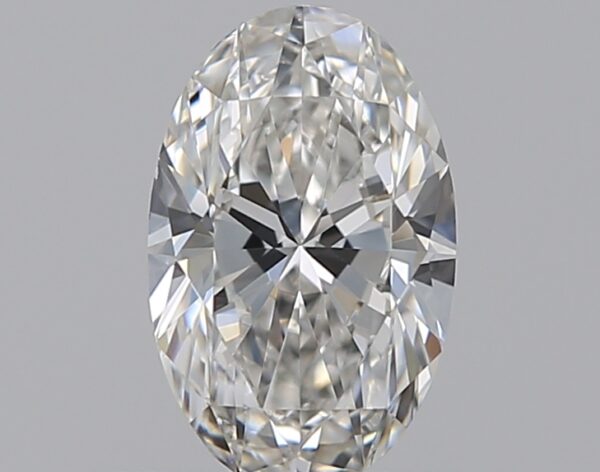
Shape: oval
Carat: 0.5
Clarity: VS1
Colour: G
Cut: EX
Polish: EX
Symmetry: VG
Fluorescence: N
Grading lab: GIA
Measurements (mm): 6.59 x 4.18 x 2.61